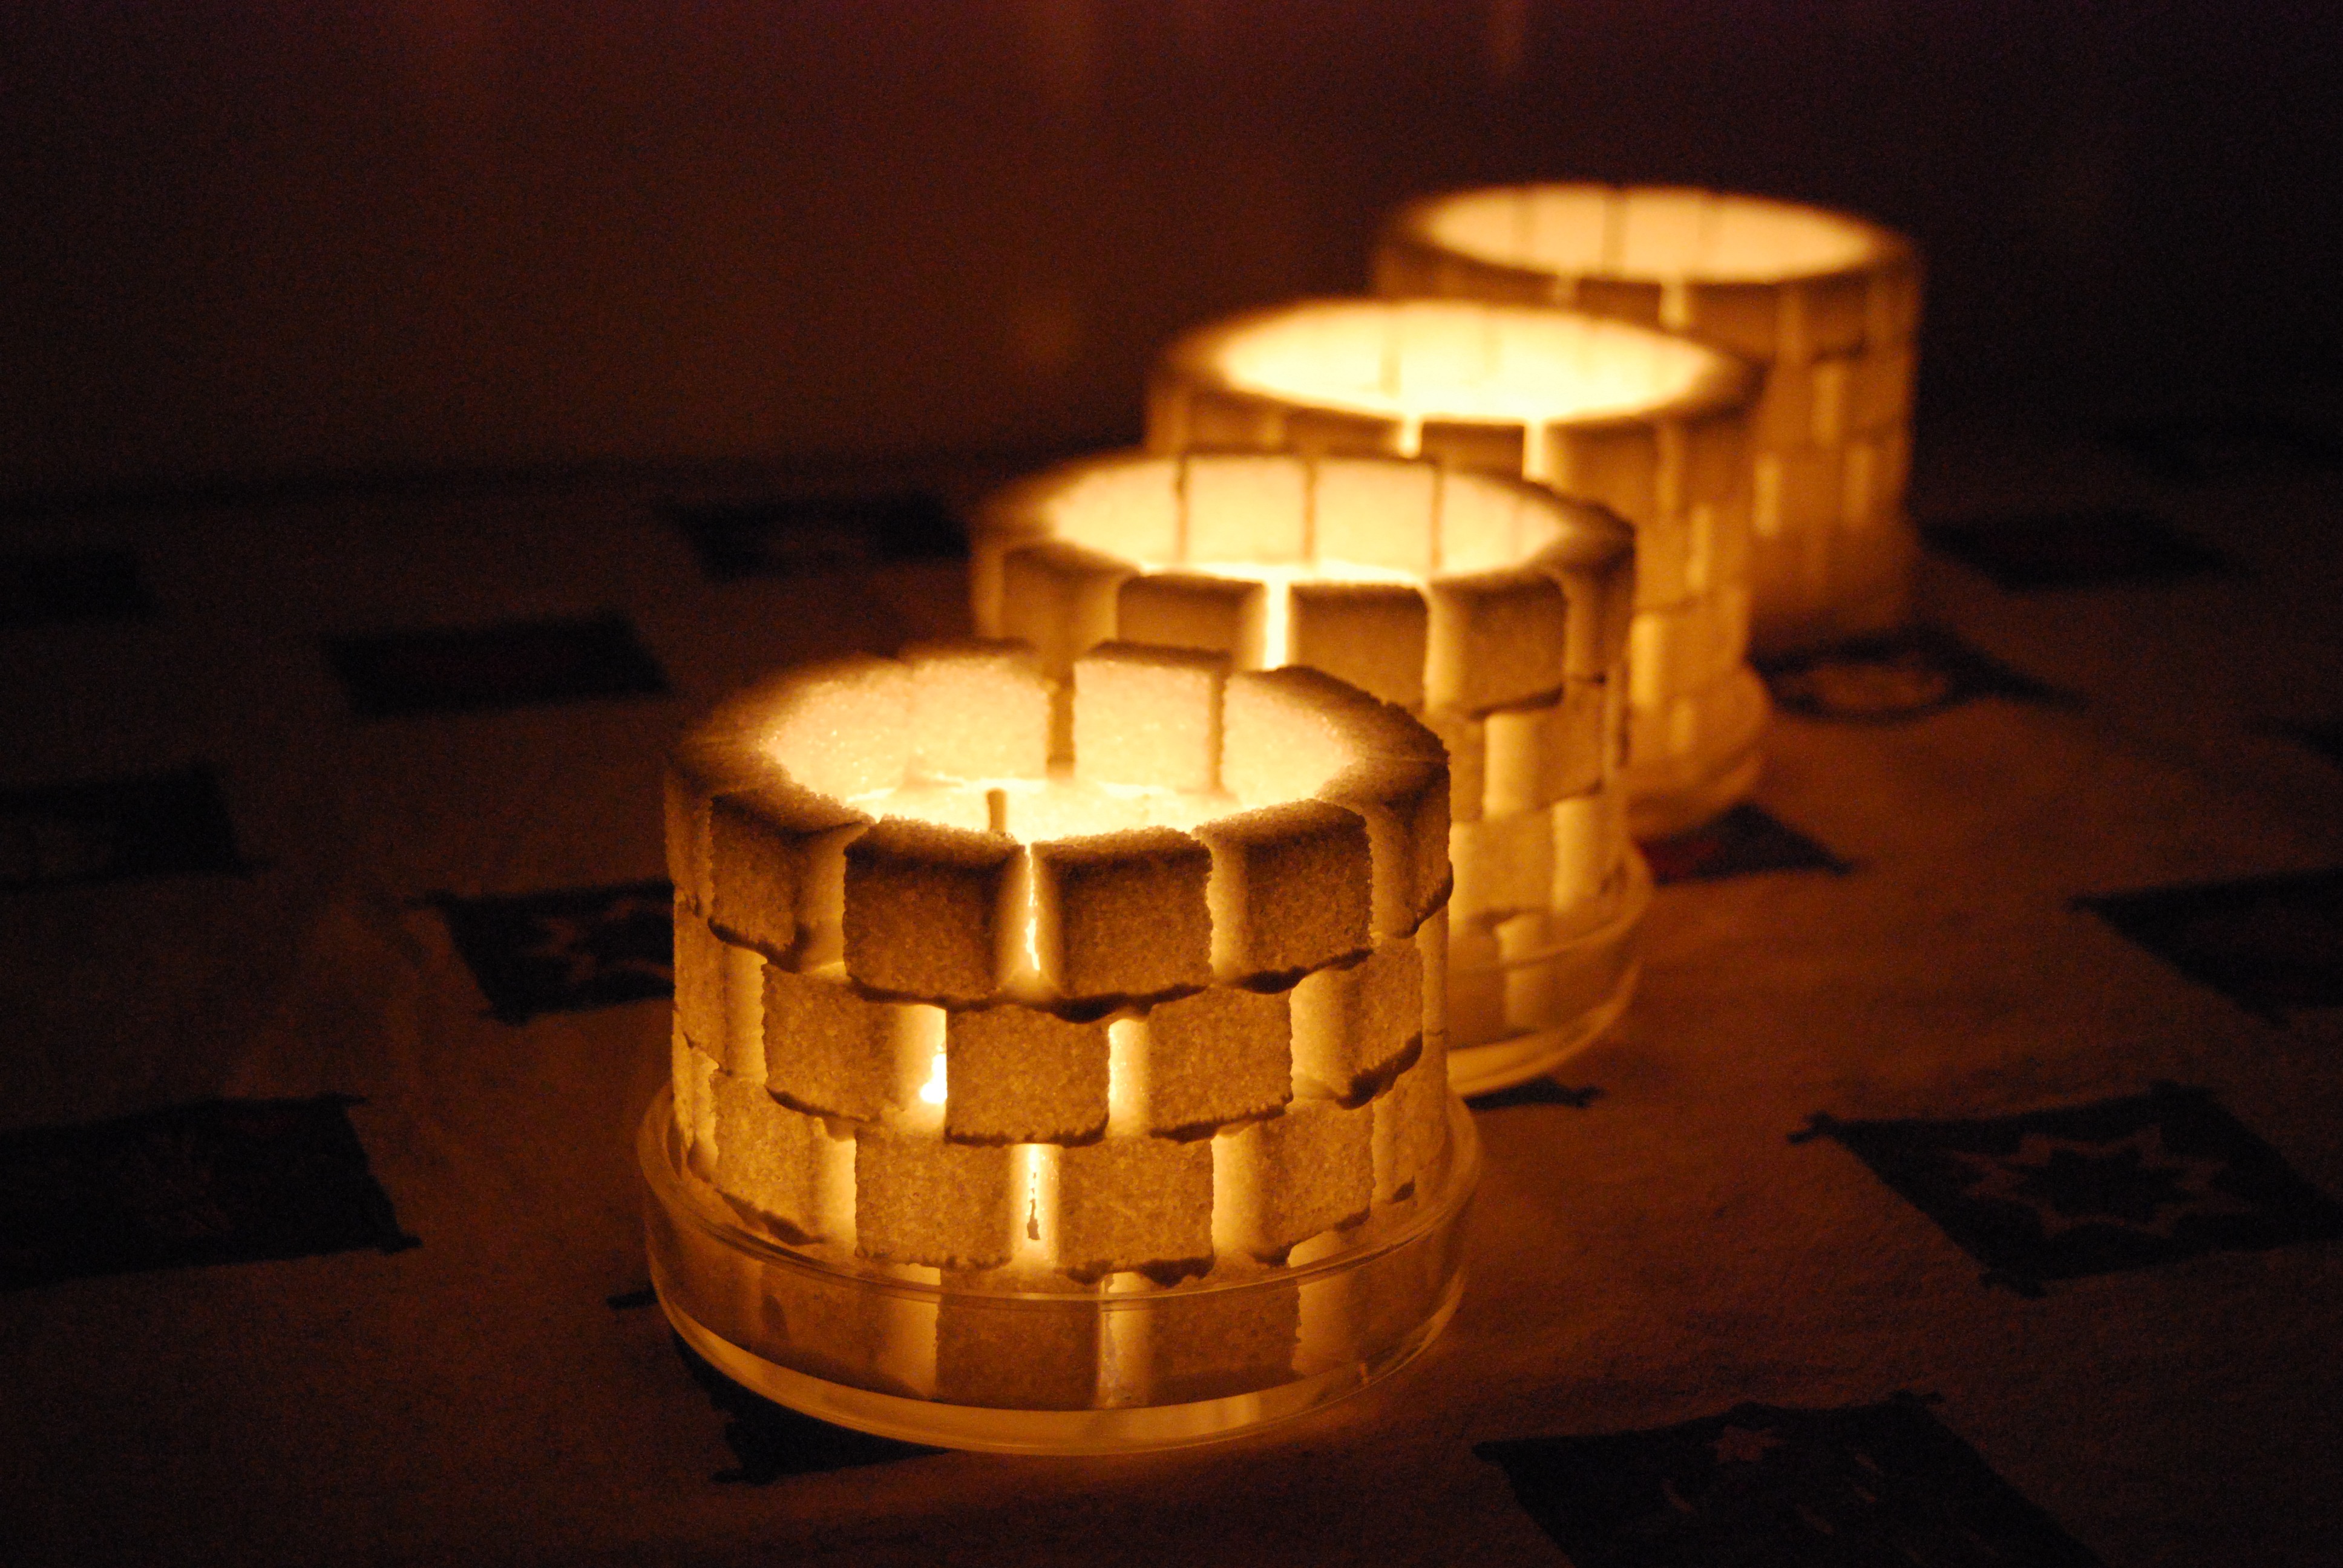
light, wood, lantern, flame, fire, candle, christmas, lighting, advent, carving, mood, shape, oil lamp, man made object